Castle of Verrazzano

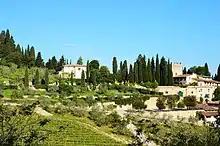
View of the castle

The Castle of Verrazzano is located about a mile from the center of Greve in Chianti in Tuscany, Italy, and sits on a mountain spur above the River Greve.